Christianity and Druze

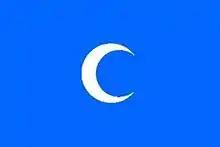
Shihab dynasty flag: Many members of the Shihab family converted to Christianity.

The Kisrawan campaigns were a series of Mamluk military expeditions against the mountaineers of the Kisrawan, as well as the neighboring areas of Byblos and the Jurd, in Mount Lebanon. The offensives were launched in 1292, 1300 and 1305. The mountaineers were Shia Muslim, Alawite, Maronite and Druze tribesmen who historically acted autonomously of any central authority. The Maronites in particular had maintained close cooperation with the last Crusader state, the County of Tripoli. After the fall of Tripoli to the Mamluks in 1289, the mountaineers would often block the coastal road between Tripoli and Beirut, prompting the first Mamluk expedition in 1292 under the viceroy of Egypt, Baydara. During that campaign, the Mamluks, spread along the coastal road and cut off from each other at various points, were constantly harried by the mountaineers, who confiscated their weapons, horses and money. Baydara withdrew his men only after paying off the mountain chiefs. In modern Lebanese historical narratives, the Kisrawan campaigns have been a source of controversy by historians from different religious groups. Maronite, Shia and Druze historians have each sought to emphasize the roles of their respective confessional group, over each other, in defending the autonomy of the Kisrawan from Mamluk outsiders. In writings by Sunni Muslim authors, the Mamluks are portrayed as the legitimate Muslim state working to incorporate Mount Lebanon into the rest of the Islamic realm. The Sunni Mamluk campaigns led to the destruction of many Christian churches and monasteries and Druze sanctuaries "khilwat", and caused mass destruction of Maronite and Druze villages and the killings and mass displacement of its inhabitants.